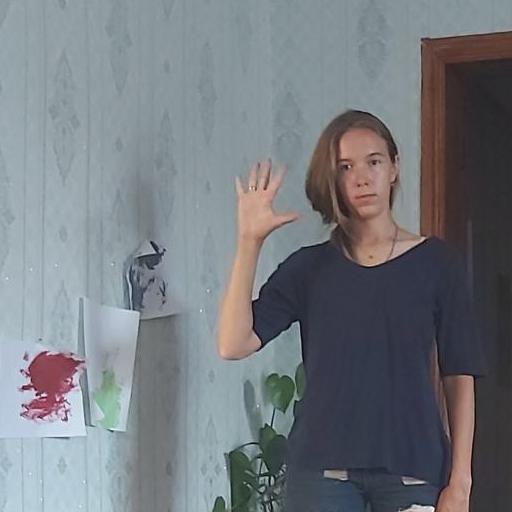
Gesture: palm